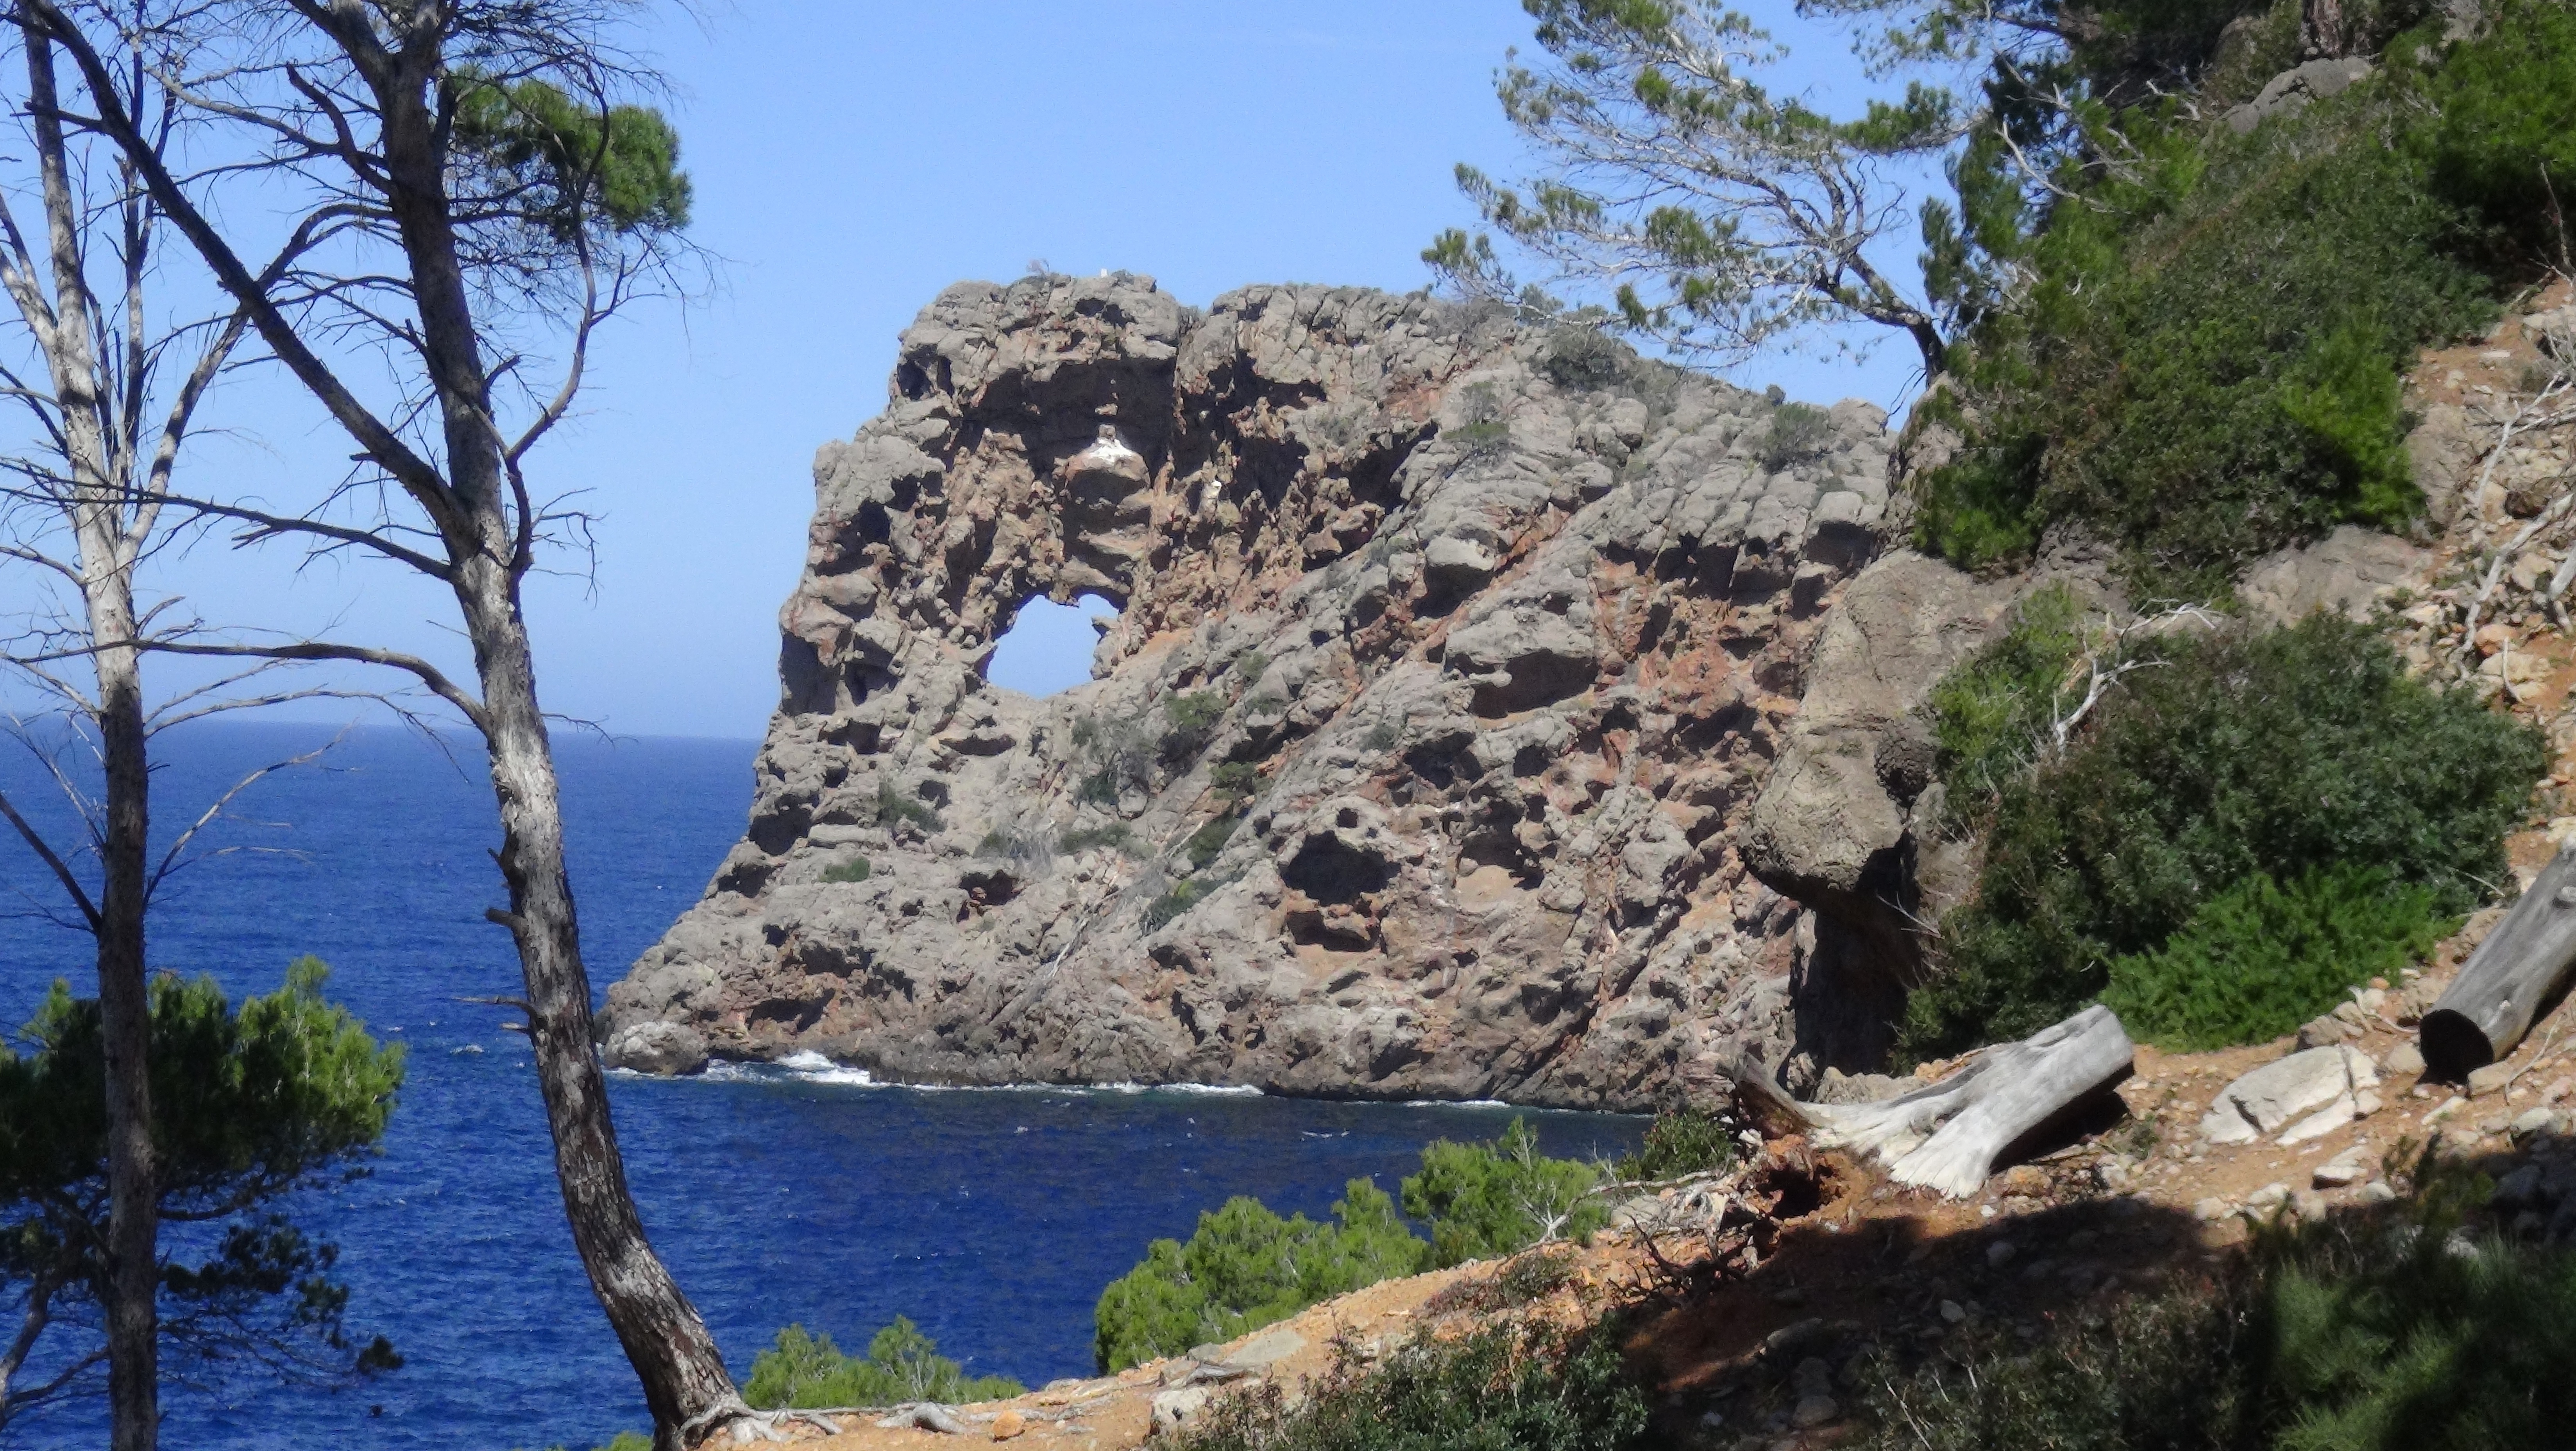
sea, coast, water, formation, cliff, terrain, spain, mallorca, sea view, wadi, holiday island, geological phenomenon, rock hole